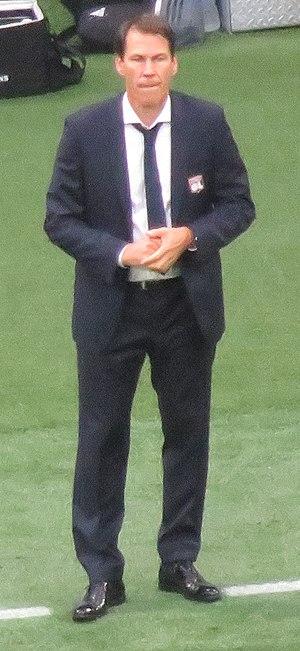
Rudi Garcia, le 19 octobre 2019, pour son premier match avec l'Olympique Lyonnais qui reçoit Dijon FCO
Rudi Garcia, né le 20 février 1964 à Nemours, est un footballeur français devenu entraîneur.